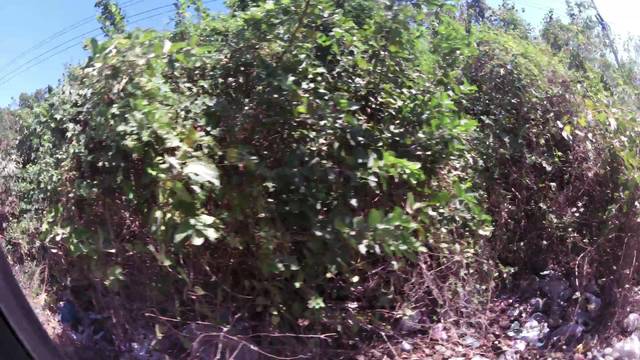
Region: Colombia
Coordinates: 10.983, -74.767